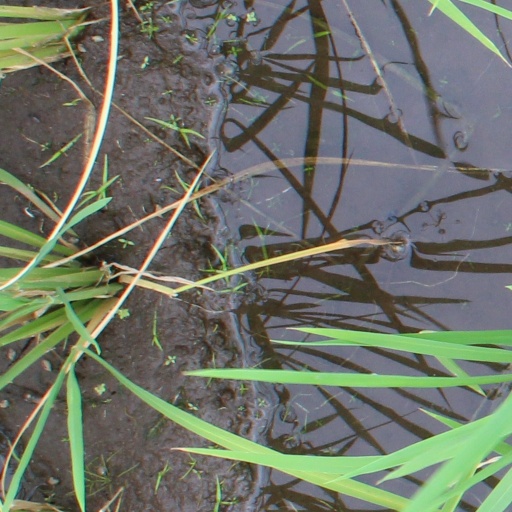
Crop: rice